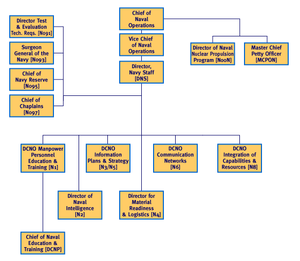
La structure des forces armées des États-Unis inclut une chaîne de commandement qui conduit du président des États-Unis via le secrétaire à la Défense jusqu'aux nouvelles recrues. Les forces armées américaines sont organisées par le département de la Défense des États-Unis qui supervise une structure complexe des fonctions de commandement et de contrôle conjointes avec de nombreuses unités. Ce qui suit est une liste non exhaustive des différentes unités militaires, des commandements civils et militaires, des bureaux et des agences du DOD.